Irish War of Independence

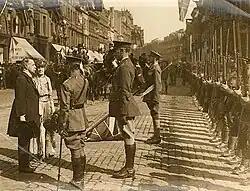
The Lord Lieutenant inspecting troops outside Belfast City Hall on the day Northern Ireland's parliament first met.

While the IRA was less active in the north-east than in the south, Ulster unionists saw themselves as besieged by Irish republicans. The January and June 1920 local elections saw Irish nationalists and republicans win control of many northern urban councils, as well as Tyrone and Fermanagh county councils. Derry City had its first Irish nationalist and Catholic mayor.